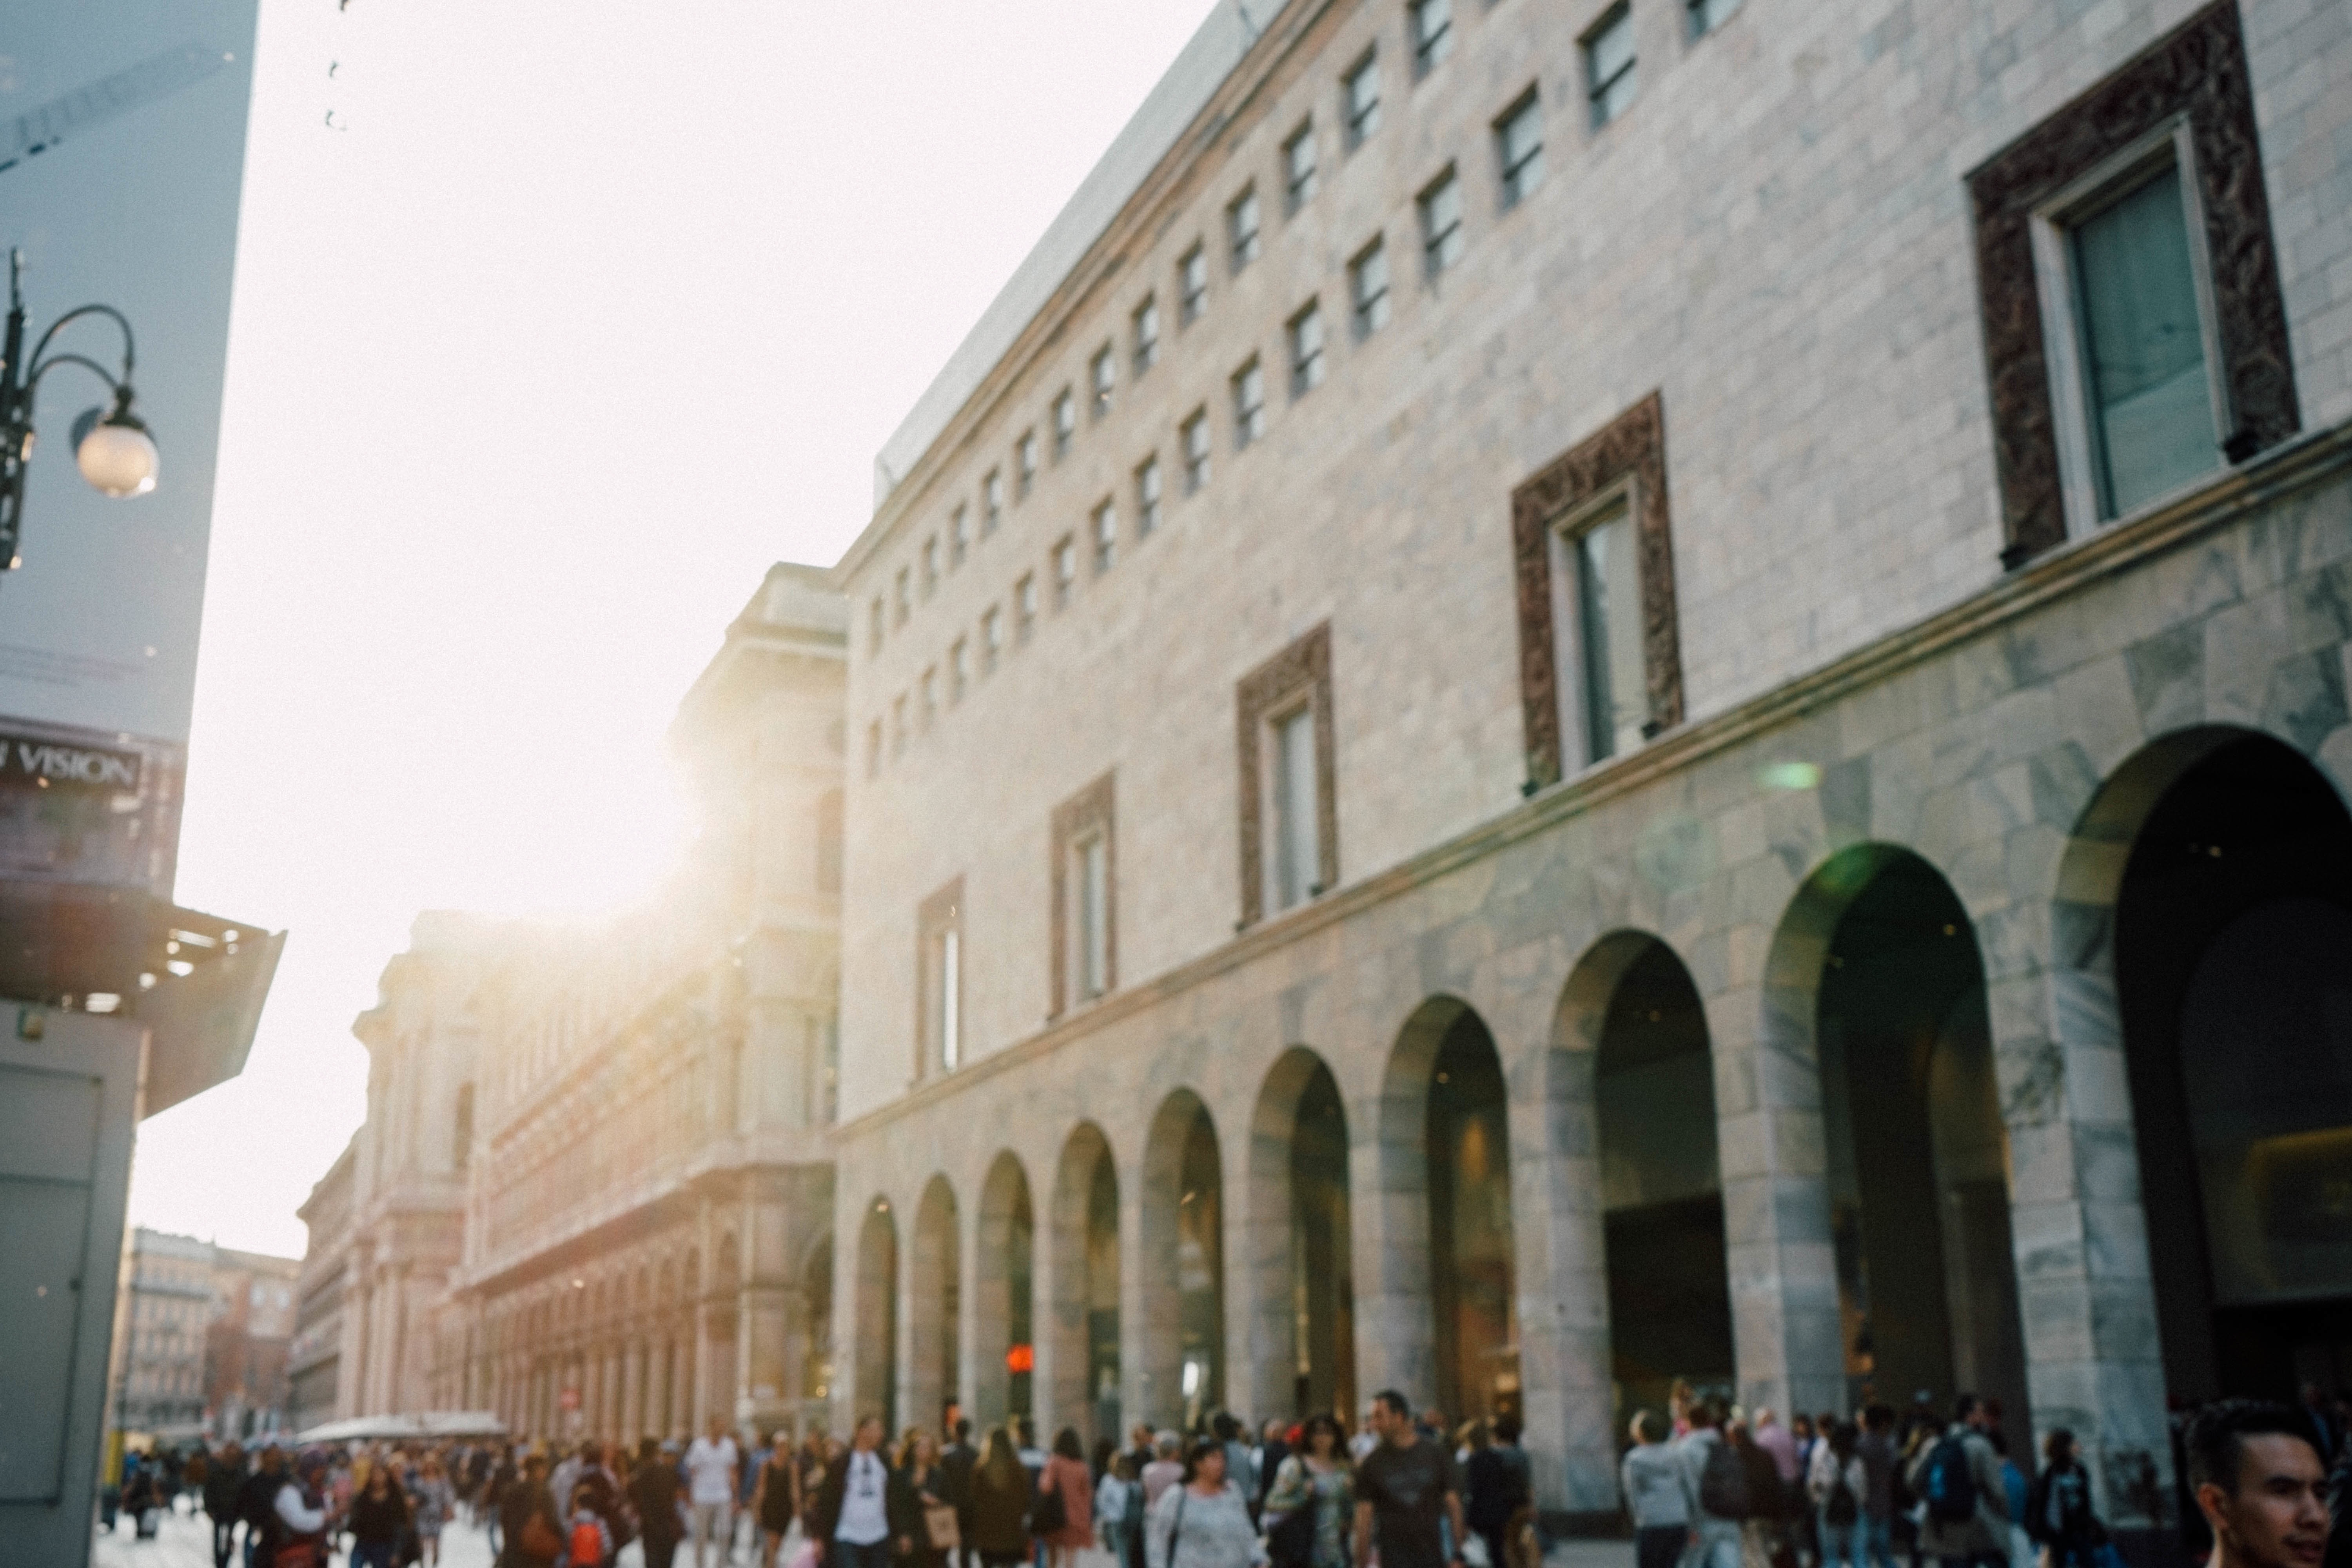
city, downtown, plaza, tourism, tours, human settlement